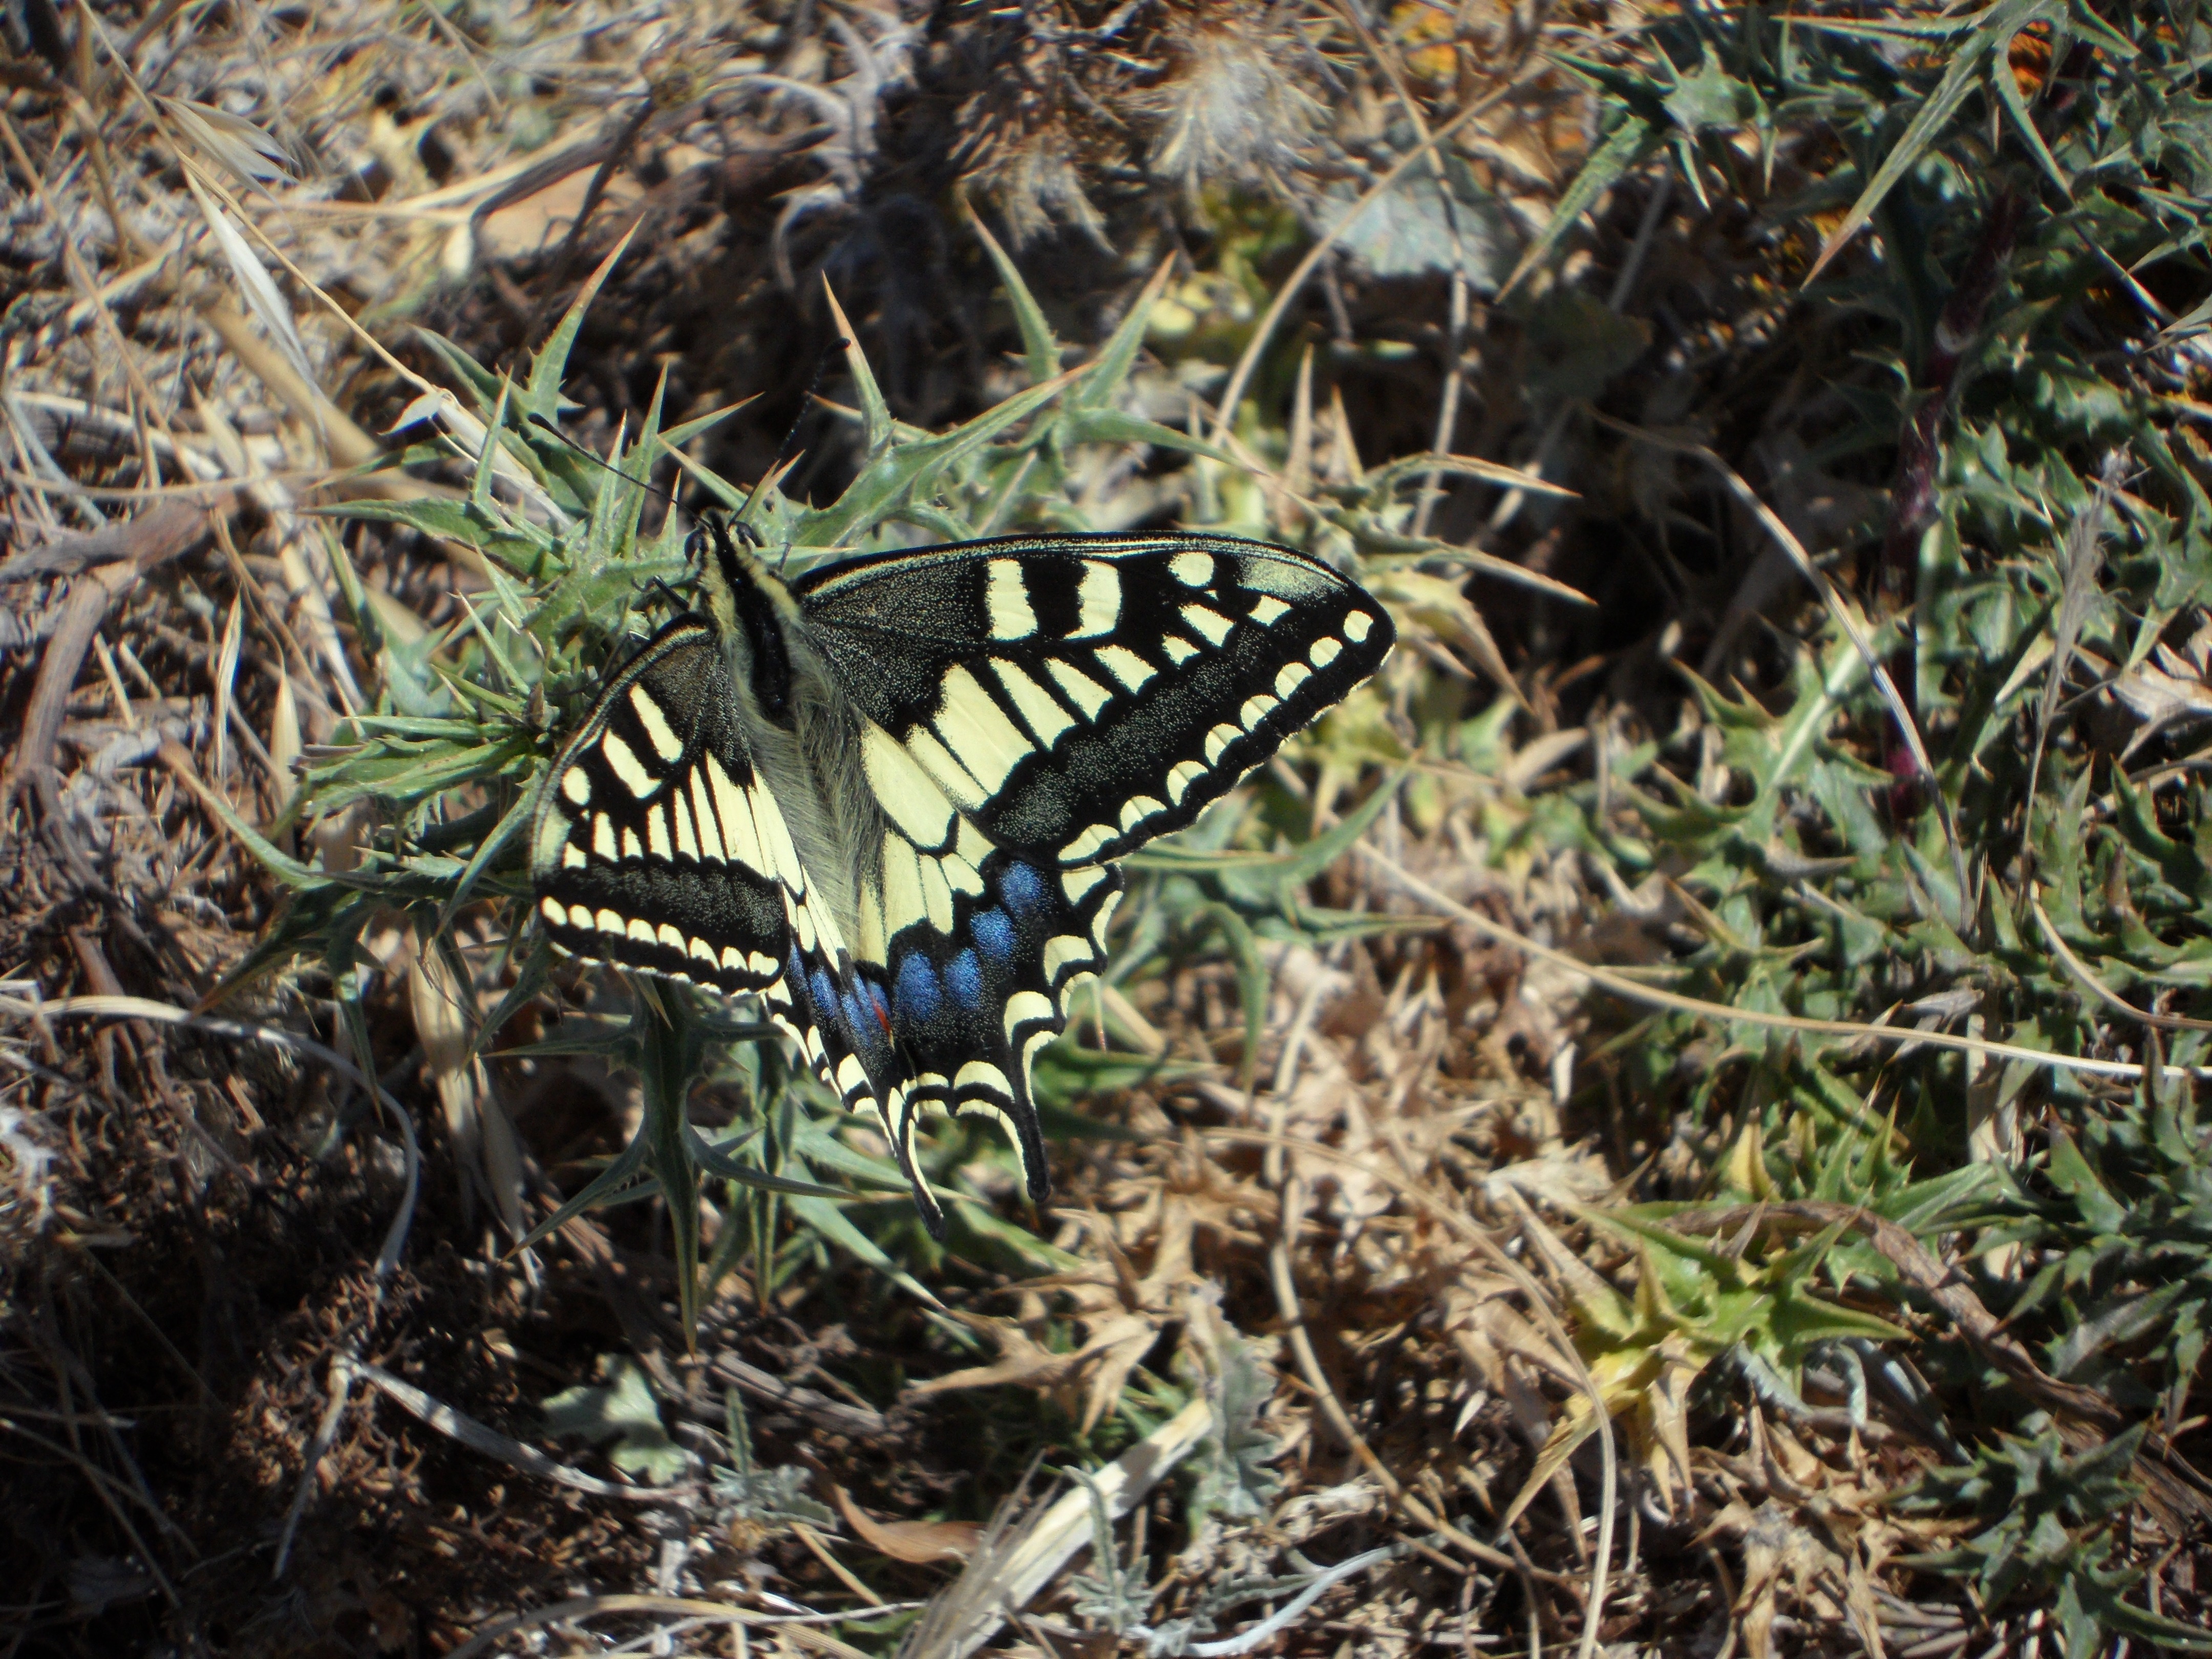
nature, grass, wing, flower, animal, wildlife, insect, butterfly, fauna, invertebrate, monarch butterfly, arthropod, dovetail, pollinator, moths and butterflies